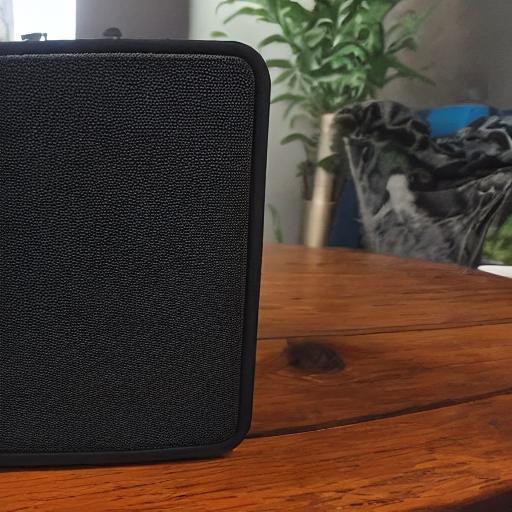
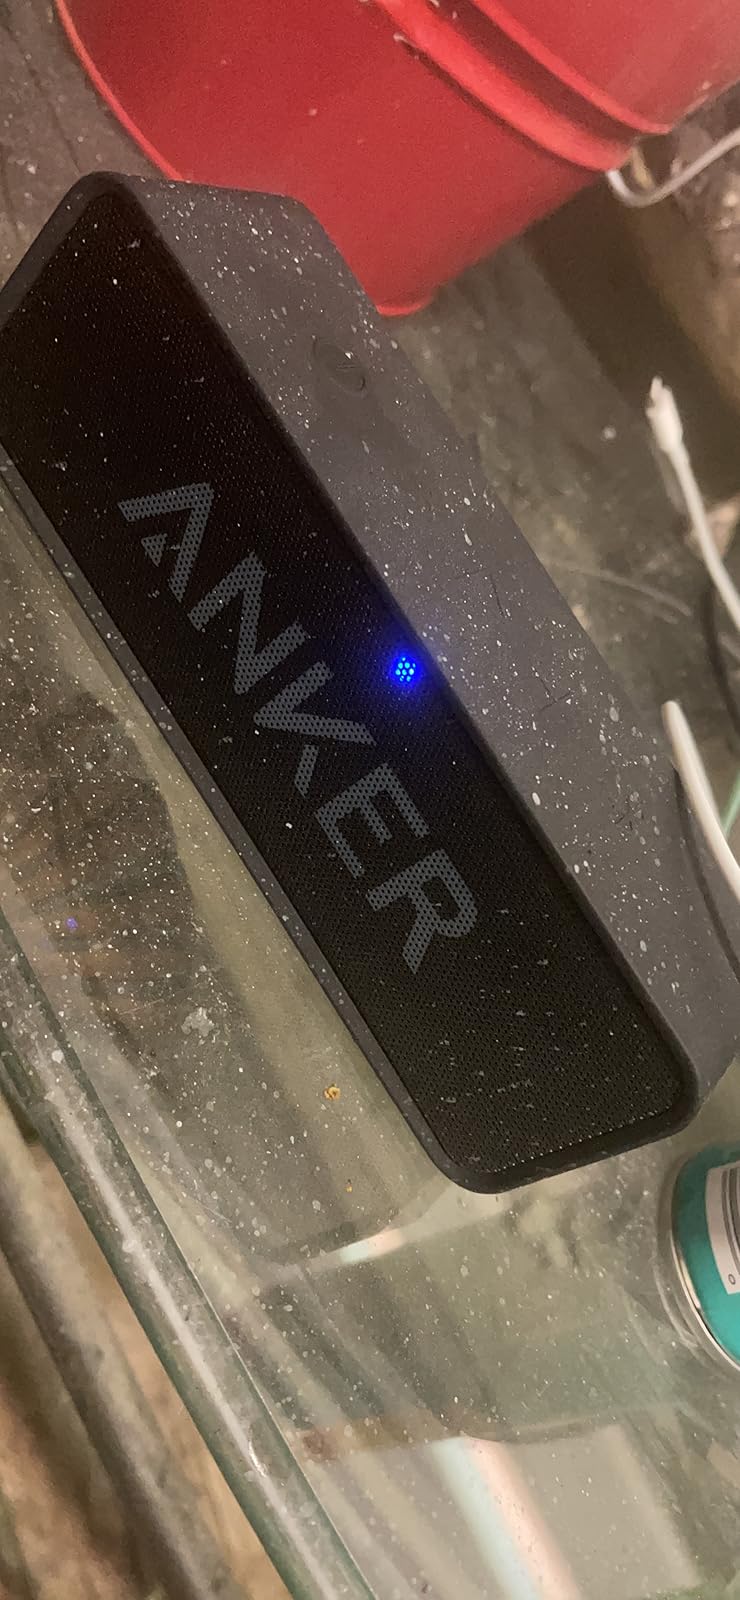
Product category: speaker
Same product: no